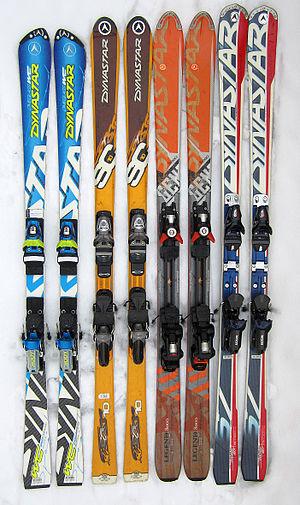
Dynastar est une marque de produits de sports d'hiver, installée à Sallanches, depuis 1963.